Dog anatomy

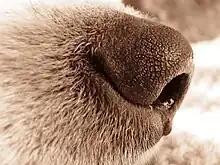
The nose of a dog

The frequency range of dog hearing is between 16–40 Hz (compared to 20–70 Hz for humans) and up to 45–60 kHz (compared to 13–20 kHz for humans), which means that dogs can detect sounds beyond the upper limit of the human auditory spectrum.